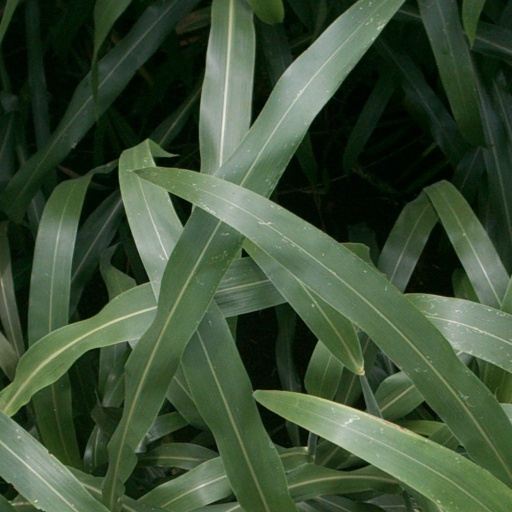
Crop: sorghum